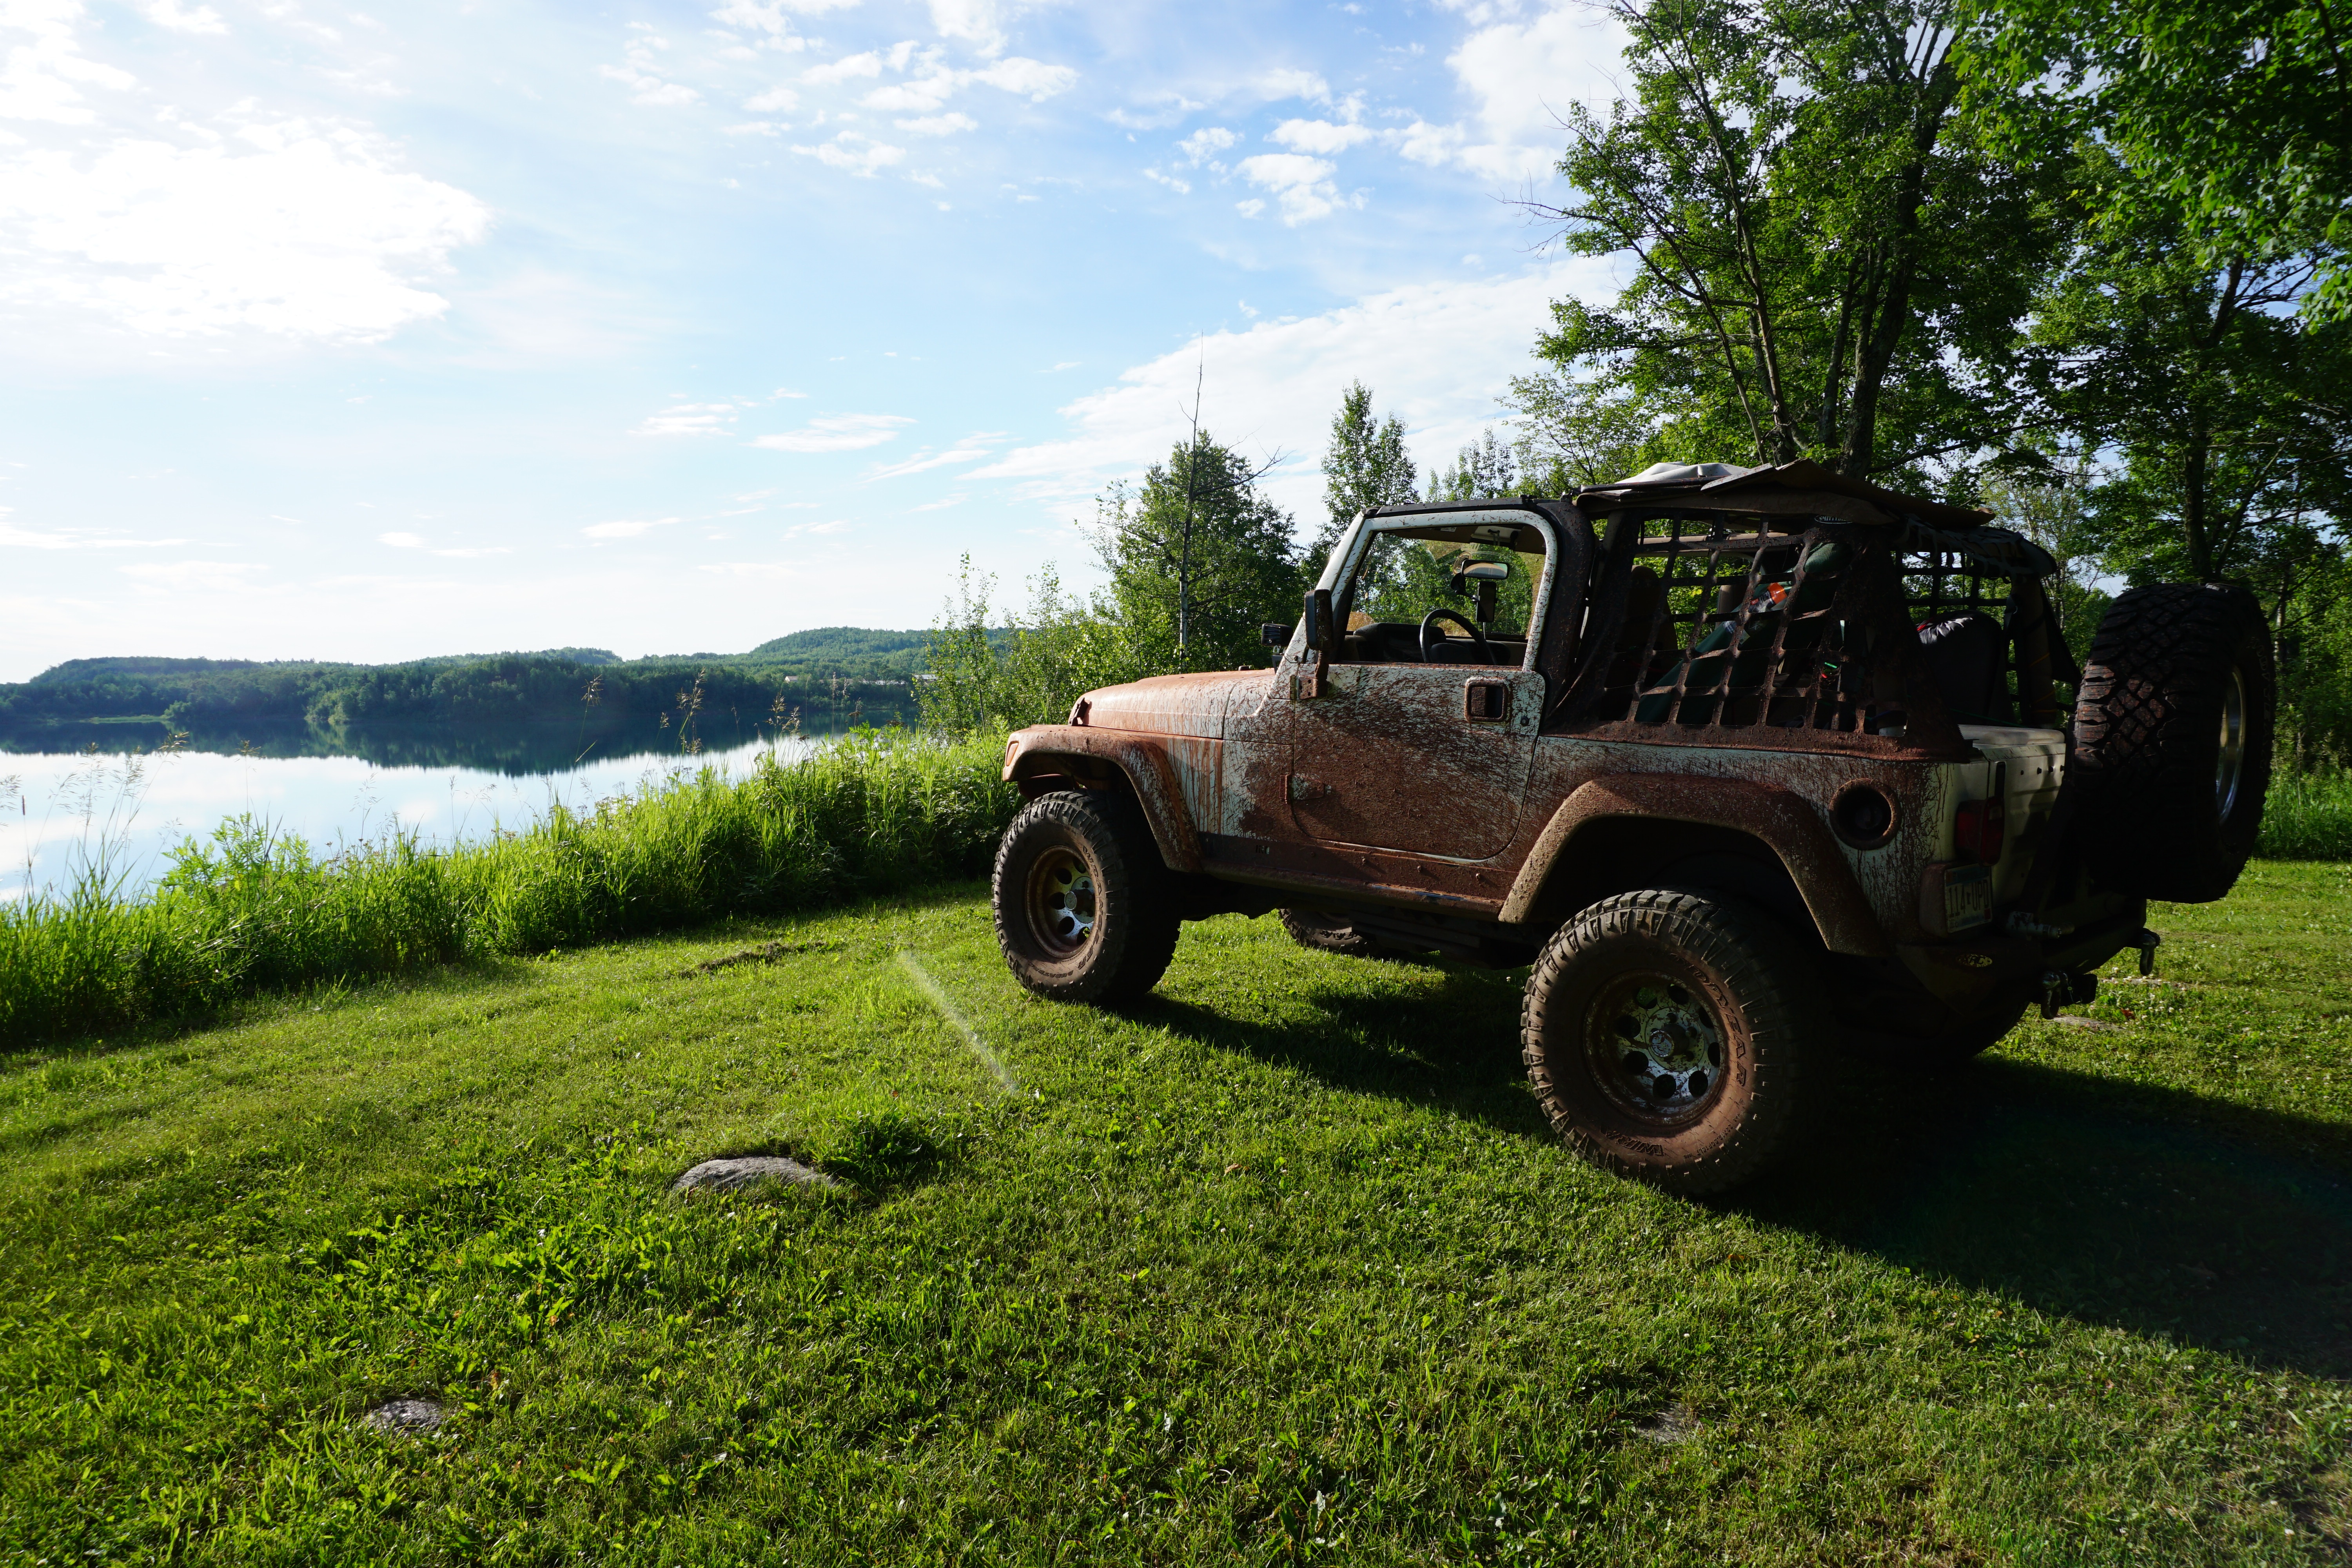
landscape, nature, outdoor, car, lake, adventure, jeep, vehicle, bumper, offroad, 4x4, off road, off road vehicle, land vehicle, automobile make, automotive exterior, off roading, compact sport utility vehicle, off road racing, jeep wrangler